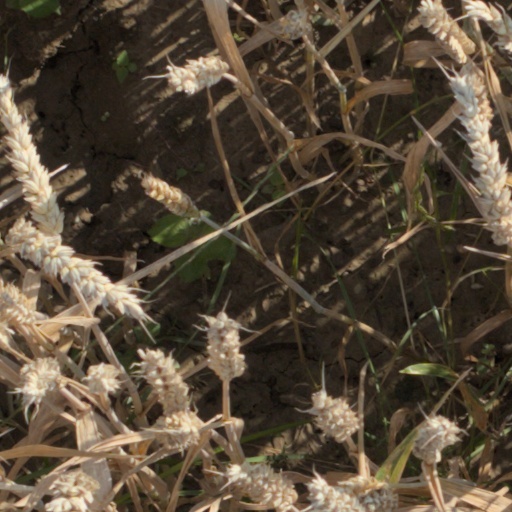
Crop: wheat